2004 World Series

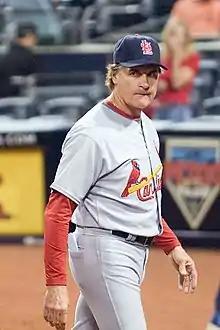
The loss by the Cardinals in the series meant Tony La Russa failed to join Sparky Anderson as managers of World Series championship teams in both leagues. La Russa achieved this in 2006.

The Red Sox were presented with their World Series rings on April 11, 2005, at a ceremony before the team's first home game of the 2005 season. Former Red Sox players Bobby Doerr, Dom DiMaggio, Johnny Pesky, and Carl Yastrzemski were all present, as were the Boston Symphony Orchestra and the Boston Pops Orchestra. During the ceremony, five red pennants were first unfurled at the top of the Green Monster, showing the years of each of the Red Sox' previous World Series wins. A much larger banner was unfurled that covered the entire wall and read "2004 World Series Champions". James Taylor, himself a Boston native and a Red Sox fan, performed "America the Beautiful", and 19 members of the United States Army and Marine Corps who had fought in the Iraq War walked onto the field. Moments of silence were held to honor the deaths of Pope John Paul II, who had died nine days earlier, and former Red Sox relief pitcher, Dick Radatz. The rings were handed out by the team's owner, John W. Henry. Former Red Sox players Lowe and Dave Roberts, who had joined the Los Angeles Dodgers and San Diego Padres respectively during the off-season, were also present to collect their rings. The ceremony, which lasted around an hour, ended with stars from other Boston sports teams, including the Celtics' Bill Russell, the Bruins' Bobby Orr and the Patriots' Tedy Bruschi and Richard Seymour, throwing ceremonial first pitches. The presence of Bruschi and Seymour made evident the recent success of Boston-area teams. The day after the Red Sox won the Series, Shaughnessy and the rest of the news media said of the Red Sox home opener: "The team in the third-base dugout? The New York Yankees, Sweet." In a sign of respect, the Red Sox rivals came to the top step of the visitors dugout and gave the Red Sox a standing ovation. The Fenway Park crowd burst into cheers when Yankees pitcher Mariano Rivera was introduced, breaking from the tradition of fans booing opposing players, due to him having blown save opportunities in Games 4 and 5 of the 2004 ALCS. Rivera was a good sport about it and laughed while waving his arms in mock appreciation of the fans.